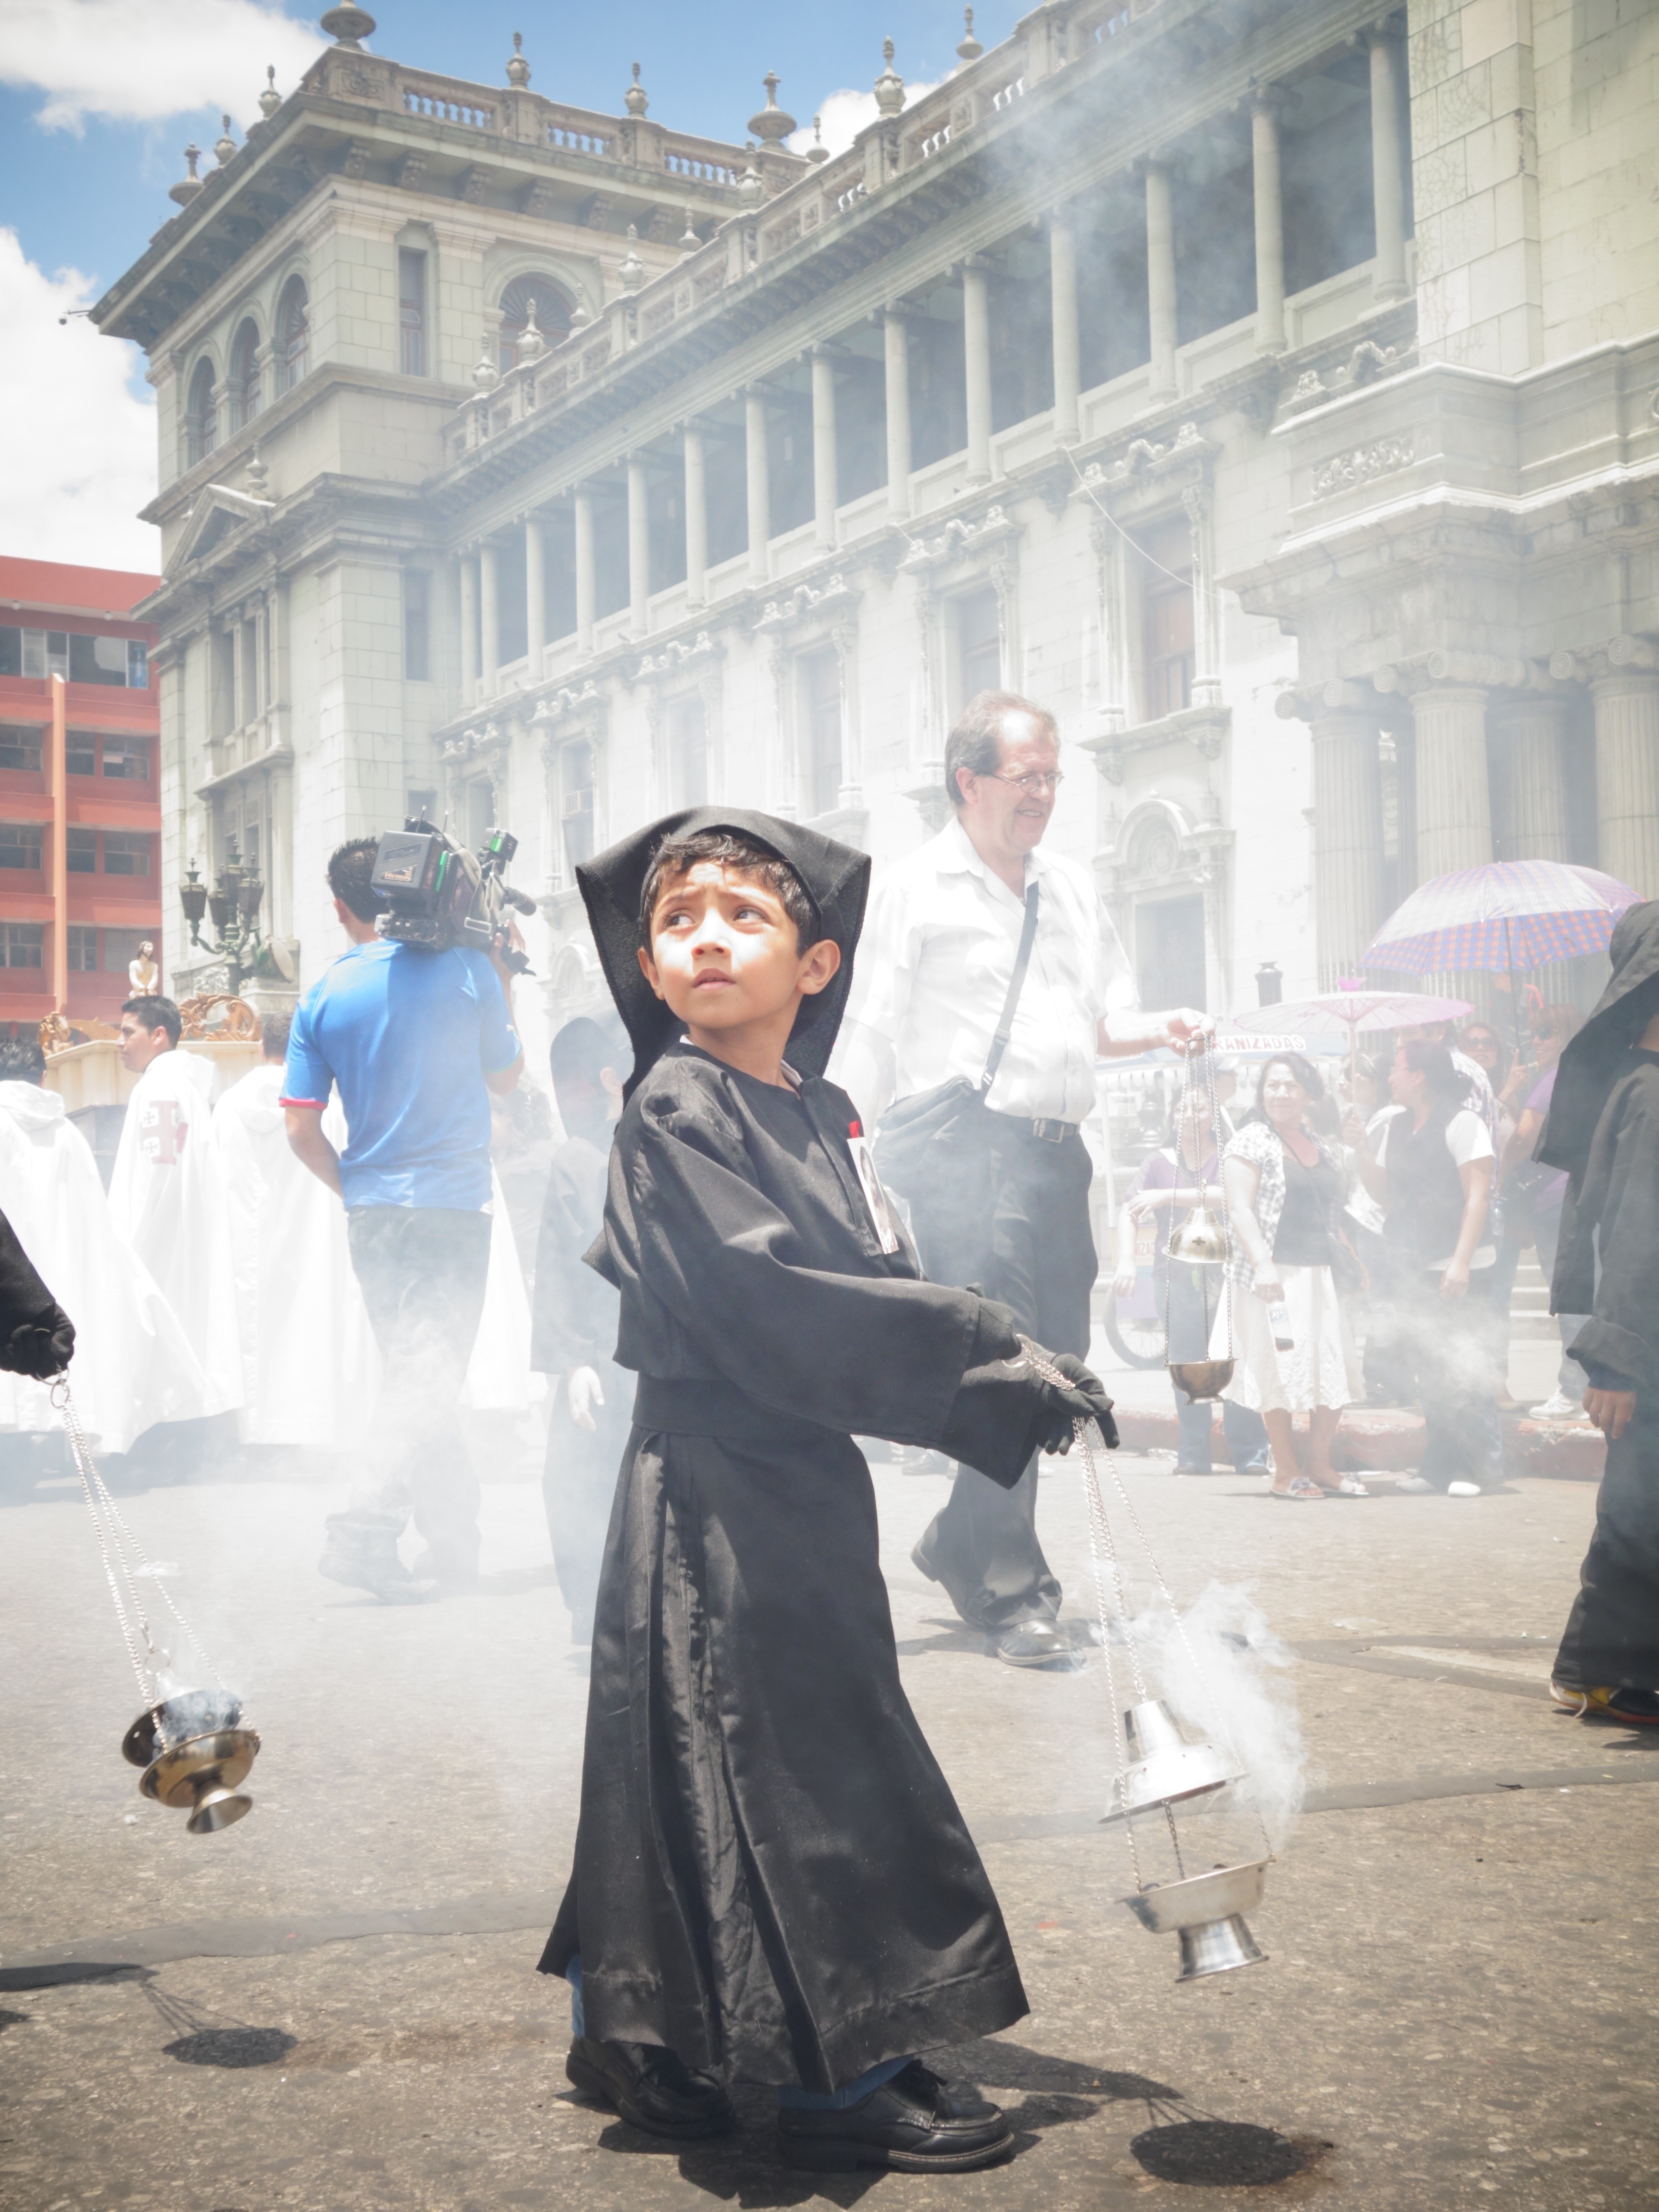
street, statue, religion, kids, temple, photograph, image, guatemala, transparent 1, holy week 1